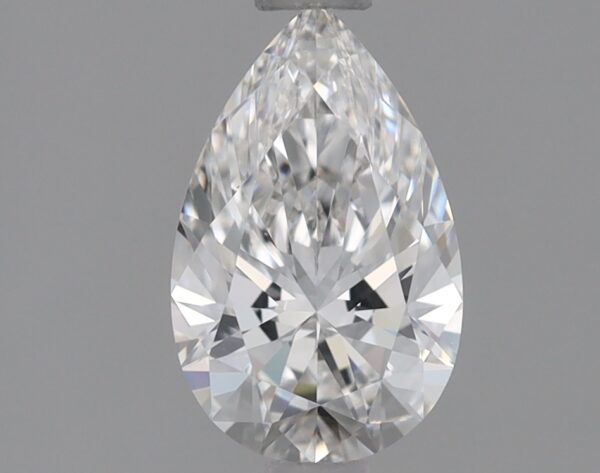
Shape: pear
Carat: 0.77
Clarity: VVS2
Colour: E
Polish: EX
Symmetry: EX
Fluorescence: NONE
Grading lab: IGI
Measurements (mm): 8.2 x 5.12 x 3.17